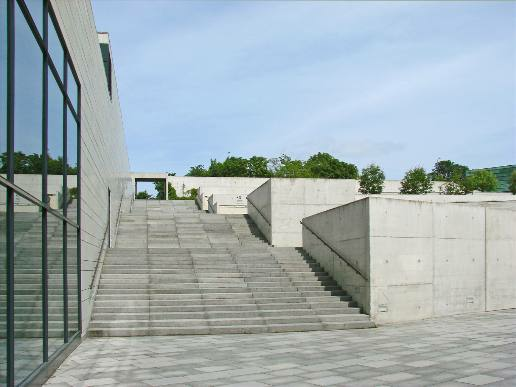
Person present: No